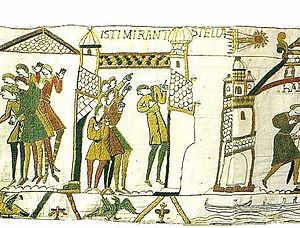
Bayeux-tapetet / Dansk oversættelse af den latinske tekst
Bayeux-tapetet [bajø] er et 70 meter langt vægtæppe broderet med uldgarn på hørlærred. Det illustrerer normanneren Vilhelm Erobrerens erobring af England, da han vandt over Harold Godwinson i Slaget ved Hastings i 1066. Bayeux-tapetet blev sandsynligvis fremstillet på ordre af biskop Odo af Bayeux, Vilhelms halvbror og vicekonge i England, og er muligvis fremstillet i England. Det er et af ganske få tapeter, som har overlevet tidens tand, nok fordi det lå sammenrullet i en lufttæt blykasse og kun blev ophængt i domkirken i byen Bayeux i Normandiet ved særlige lejligheder.